Rockefeller Foundation

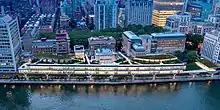
Rockefeller University campus on the FDR Drive, New York, NY, 2021

After World War II the foundation sent a team to West Germany to investigate how it could become involved in reconstructing the country. They focused on restoring democracy, especially regarding education and scientific research, with the long-term goal of reintegrating Germany into the Western world.